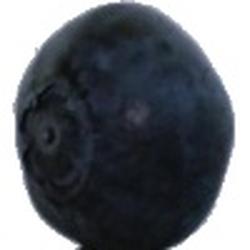
Label: Blueberry